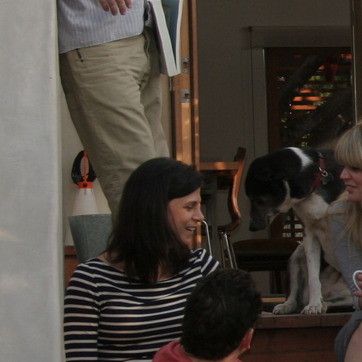
Material: hair